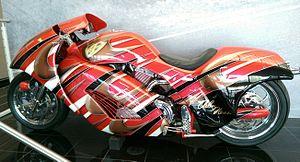
Un custom ou moto custom est un prototype de moto customisée personnalisée par un amateur, un préparateur, ou proposé en série limitée, ou personnalisé par des catalogues d'options par des constructeurs. Les customs sont des objets de culte des bikers, et de la Kustom Kulture américaine, depuis les années 1950.